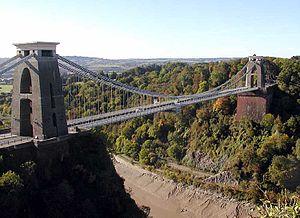
William Henry Barlow fut un ingénieur britannique qui travailla principalement sur des projets liés au chemin de fer.
Le pont suspendu de Clifton est un pont suspendu à chaînes qui enjambe la vallée de l'Avon et relie Clifton, quartier de Bristol, à Leigh Woods dans le Somerset en Angleterre.
Isambard Kingdom Brunel, né à Portsmouth le 9 avril 1806 et mort à Londres le 15 septembre 1859, est un ingénieur britannique. Il est surtout connu pour avoir créé le Great Western Railway, une série de bateaux à vapeurs, de nombreux ponts et des tunnels importants. Ses réalisations ont révolutionné les transports publics et l'ingénierie moderne.
L'époque victorienne au Royaume-Uni marque l'apogée de la révolution industrielle britannique ainsi que celle de l'Empire britannique. Bien que l'époque victorienne puisse désigner les années de règne de la reine Victoria, de 1837 à 1901, les historiens fixent généralement son début au Reform Act 1832. L'époque victorienne est précédée de l'époque georgienne et suivie de l'époque édouardienne.